Sky position (RA, Dec in degrees): 28.288, -0.3013
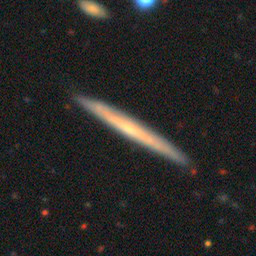
Galaxy morphology: Edge-on Galaxies without Bulge